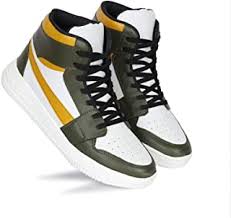
Label: Sneaker